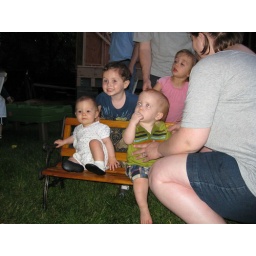
Take two with the big kids in the back. Patrick was still at the water table. at Henry, John and Jennifer's house